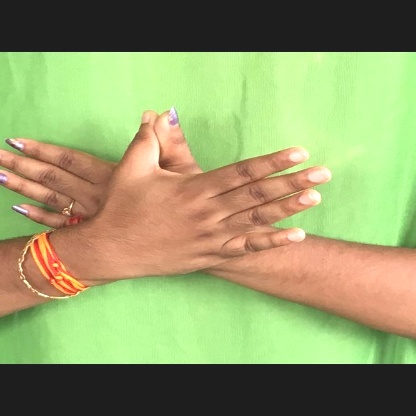
Mudra: Garuda